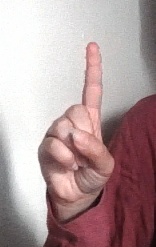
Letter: bb